Member states of the United Nations

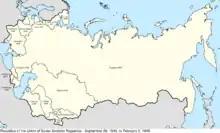
The USSR as its borders and republics were configured upon entry to the UN. Border changes and the dissolution of various republics happened over the course of its membership.

In 1993, the ROC began campaigning to rejoin the UN separately from the People's Republic of China. A number of options were considered, including seeking membership in the specialized agencies, applying for observer status, applying for full membership, or having resolution 2758 revoked to reclaim the seat of China in the UN.